The Little Fox

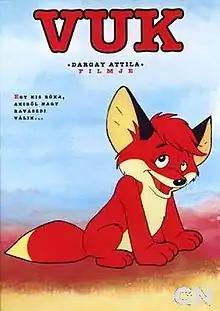
DVD cover

The Little Fox, known in Hungary as Vuk, is a 1981 Hungarian animated film produced by Pannónia Filmstúdió, based on the novel "Vuk" by István Fekete. The film is directed by Attila Dargay and written by Attila Dargay, István Imre and Ede Tarbay, and released in December of 1981.